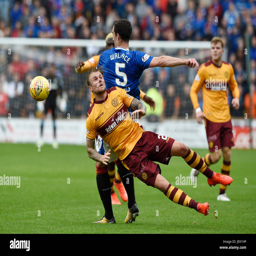
athlete and battle for the ball during sports association